Mother of the Church

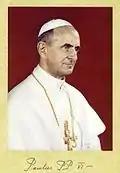
Pope Paul VI

Mother of the Church is a title given to Mary in the Catholic Church, as officially declared by Pope Paul VI in 1964. The title first appeared in the 4th century writings of Saint Ambrose of Milan, as rediscovered by Hugo Rahner. It was also used by Pope Benedict XIV in 1748 and then by Pope Leo XIII in 1885. Pope John Paul II placed it in the Catechism of the Catholic Church and Pope Francis inserted a memorial by this title into the Roman Calendar, celebrated annually on Whit Monday, the day after Pentecost.